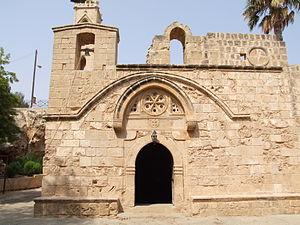
L'article religion à Chypre vise à recenser la totalité des phénomènes religieux, passés et présents, des populations de l'île de Chypre.